Massimo Grattarola

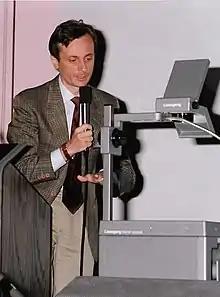
During a lecture at the University of Genoa

Massimo Grattarola was born on January 27, 1950, in Genova, Italy. He graduated in Physics in 1975 at the University of Genoa, with the final dissertation on "Computer simulation of the cerebral linguistic circuit", advisor , father of the "Cybernetics" in Italy. Since then, Grattarola showed a great scientific curiosity for the interdisciplinary approach between the worlds of Biophysics and Neurosciences. After a training period at the research center of Biophysics and Cybernetics in Camogli (Genova), he spent one year as a research associate at the Department of Biophysics and Physiology, Temple University, Philadelphia, U.S. During this period, he focused his research activities on optical cytometry. He worked on a research field we can now define as "Cellular Engineering", by investigating the effects of the electromagnetic fields at cellular and molecular level.